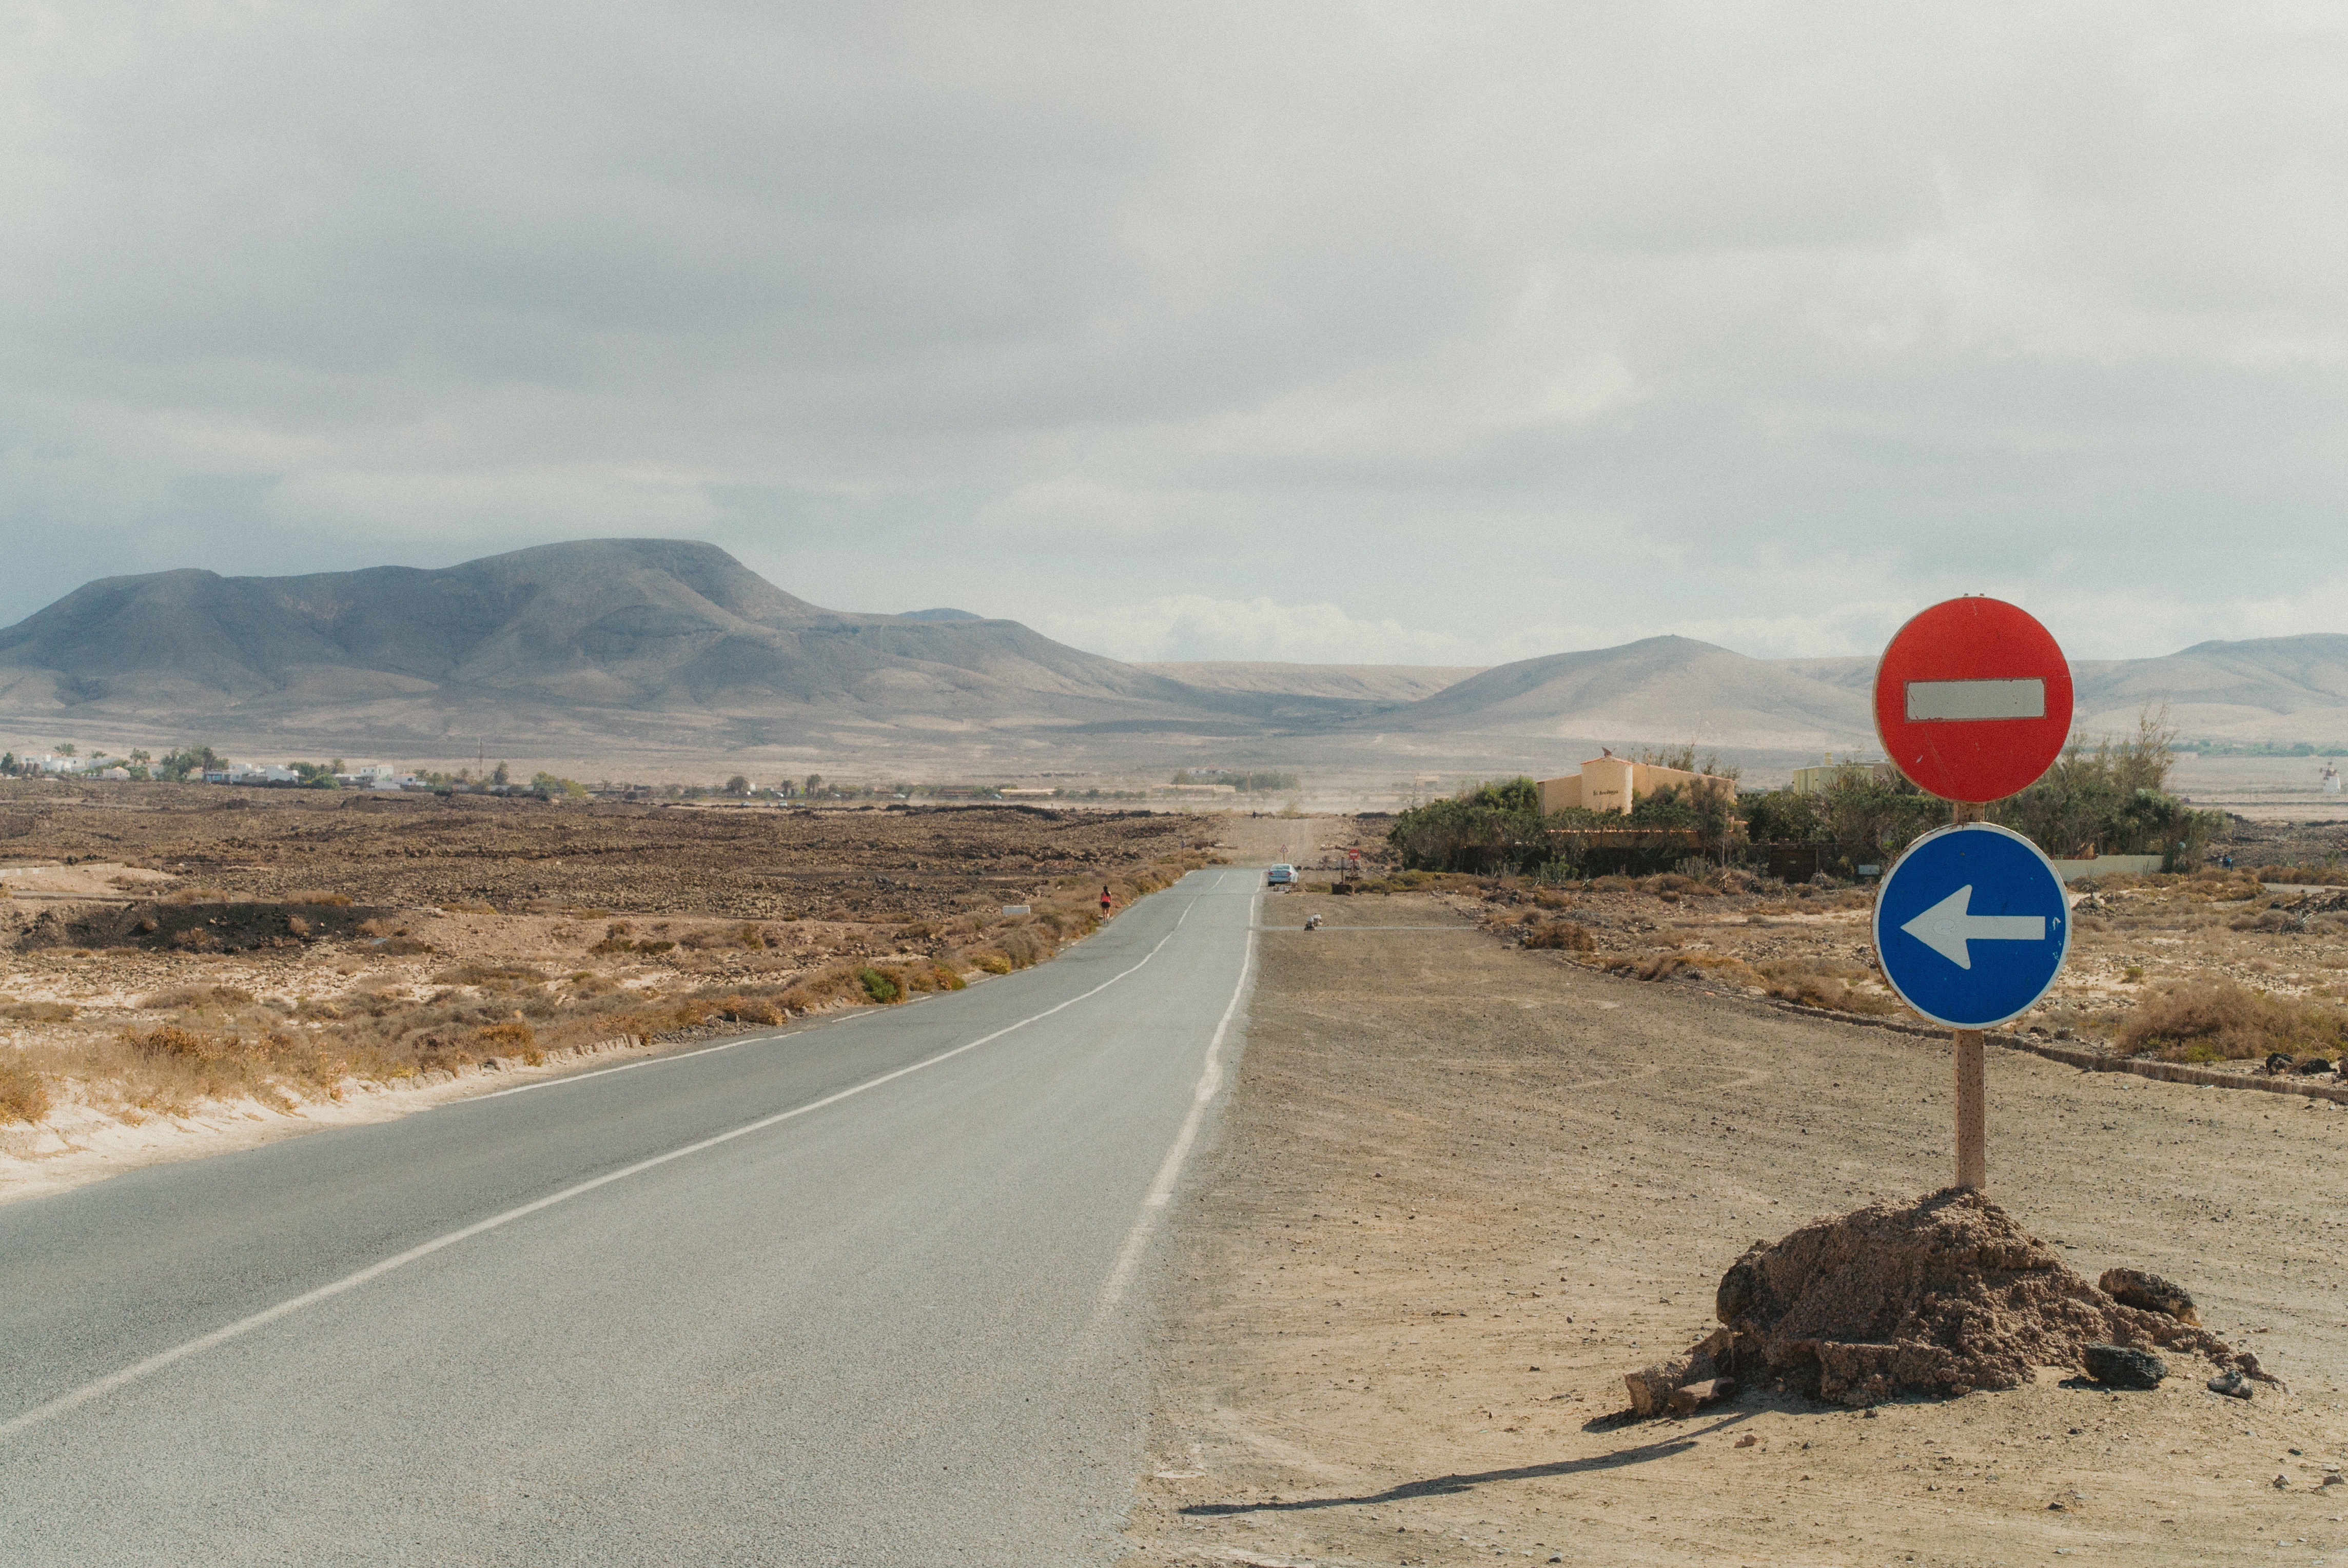
landscape, mountain, road, hill, highway, road trip, infrastructure, atmosphere of earth